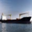
Label: ship